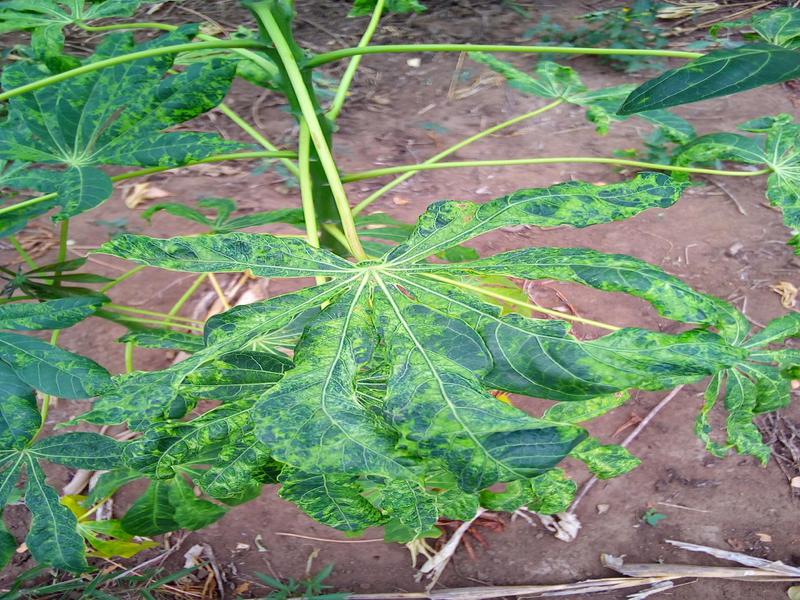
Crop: cassava
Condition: mosaic_disease